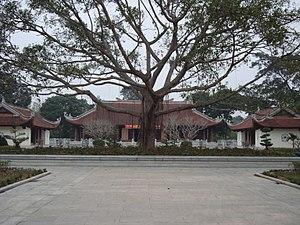
Hồ Chí Minh, né Nguyễn Sinh Cung le 19 mai 1890 à Hoàng Trù et mort le 2 septembre 1969 à Hanoï, est un homme d'État vietnamien et une figure importante de l'anticolonialisme et du communisme international.